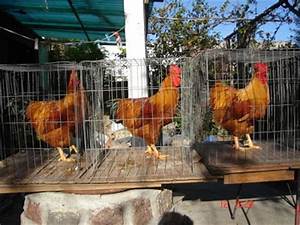
Label: gallina